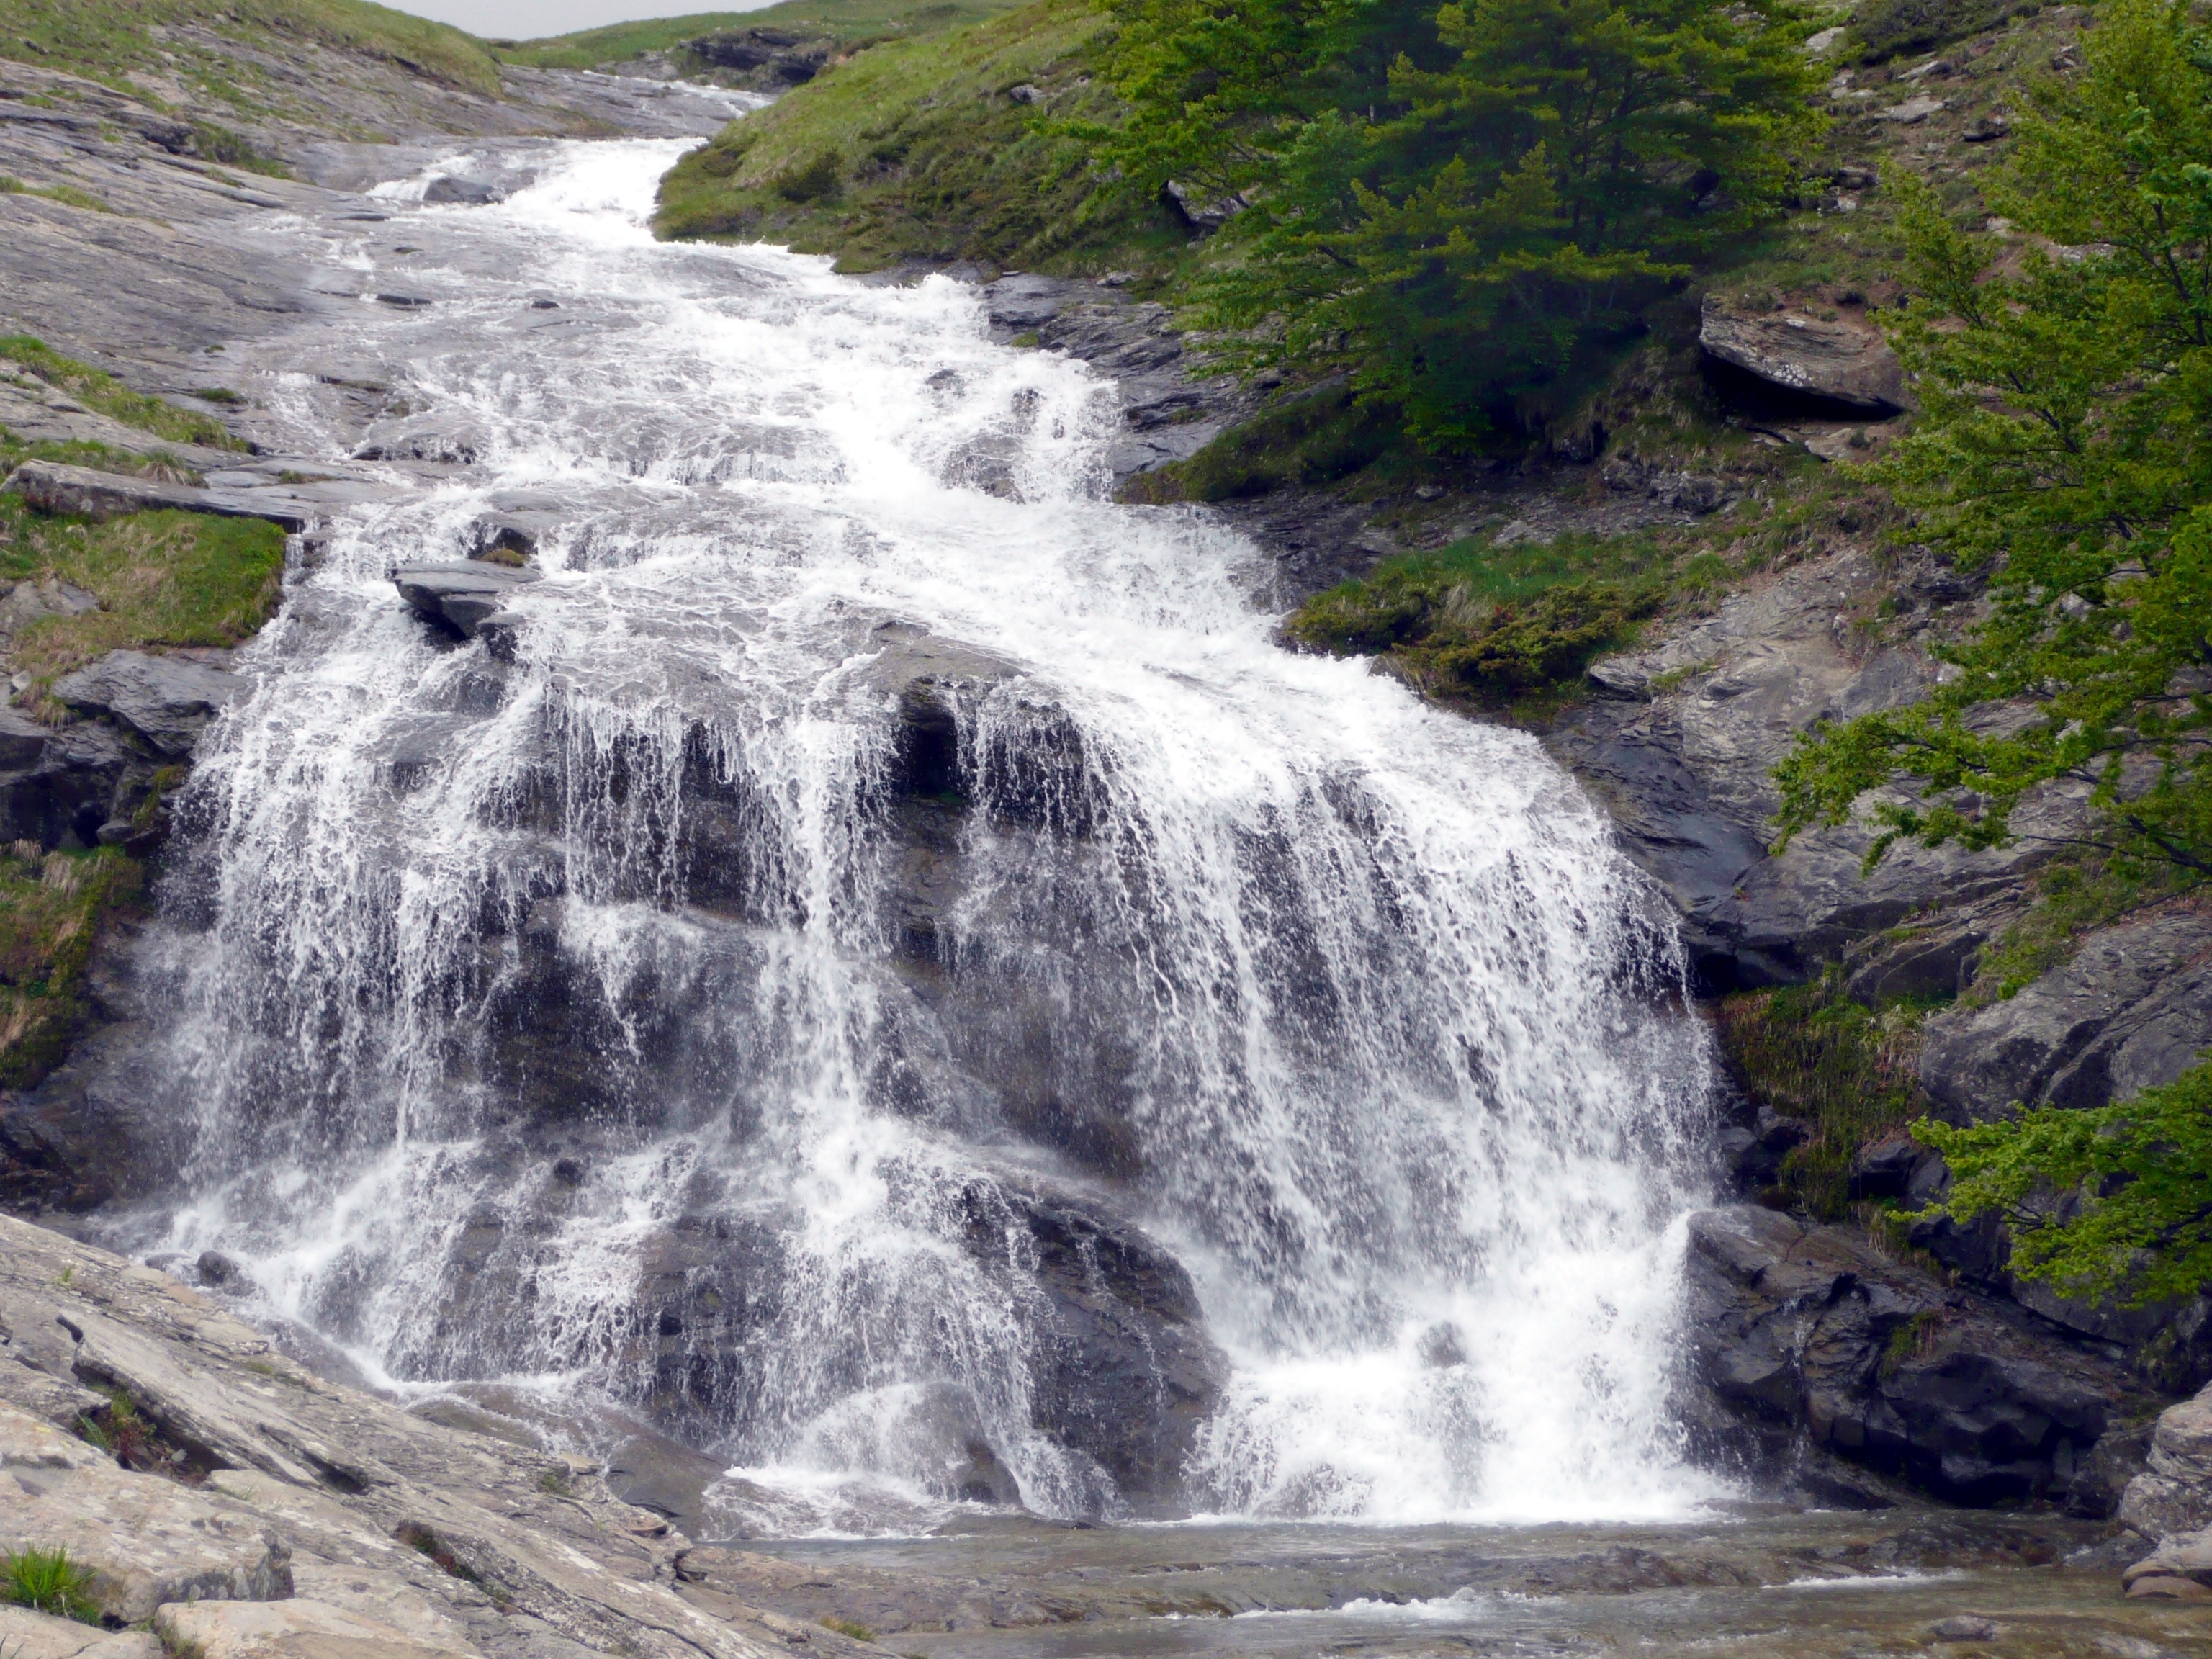
landscape, tree, water, nature, rock, waterfall, creek, mountain, river, stone, stream, rapid, body of water, cool image, chute, wasserfall, arroyo, i, water feature, watercourse, abruzzo, nature reserve, state park, water resources, monti della laga, cento cascate